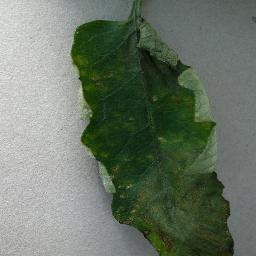
Label: Tomato___Late_blight